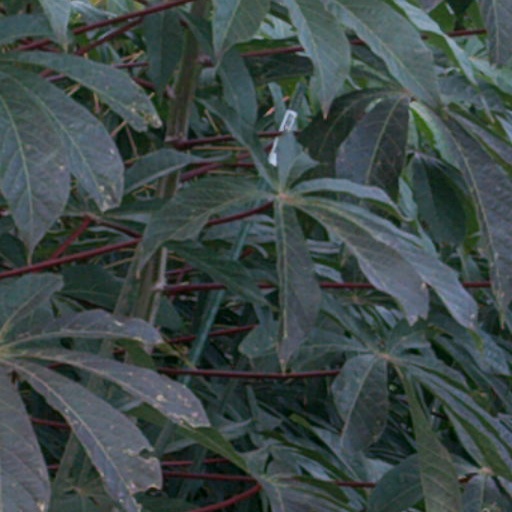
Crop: cassava